Geography of Switzerland

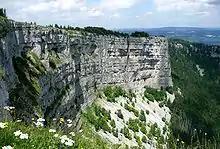
Creux du Van in canton of Neuchatel showing the limestone layers visible in the Jura Mountains

The Jura is a limestone mountain range running from Lake Geneva to the Rhine river. This area makes up about 12% of Switzerland's land area. Located about above sea level, this region is characterized by a limestone highland with deep river valleys.